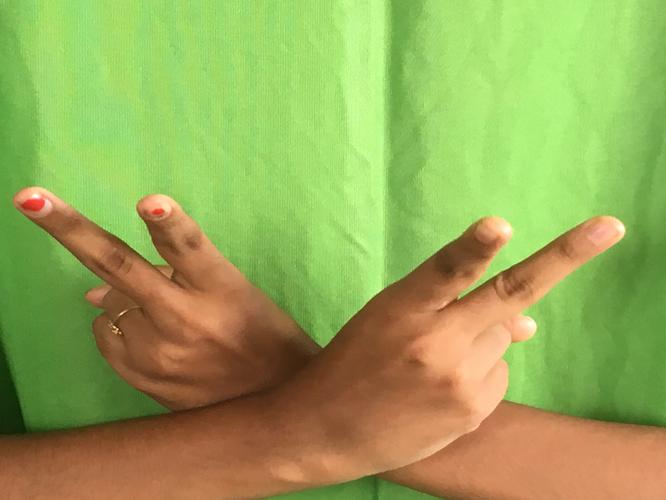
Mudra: Kartariswastika
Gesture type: double_hand